Russ Bauers

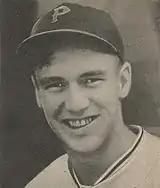
Russ Bauers, circa 1940

Bauers enjoyed another solid season in 1938, though his won-lost record was only 13–14 at year's end. His ERA of 3.07 was still good for seventh-best in the league, and he was in the top ten in innings pitched, strikeouts, games started, and fewest hits allowed per nine innings (where he was second behind only Johnny "Double No-Hit" Vander Meer). After the 1938 season, however, Bauers would become only a part-time major leaguer with oddly lengthy gaps in his career. Over the 1939–1941 seasons combines, he appeared in a total of 38 games, starting only 15, with a won-lost record of 3–9.